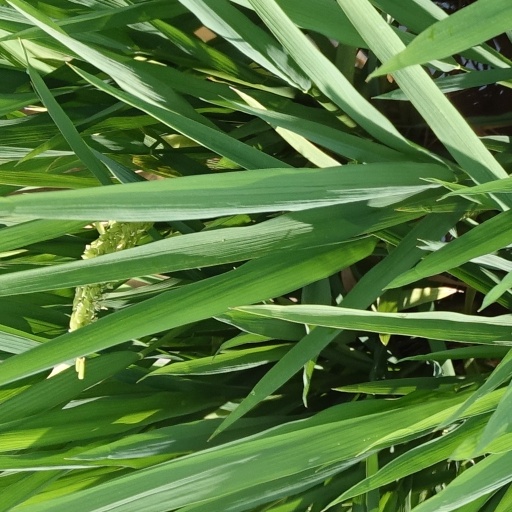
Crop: rice